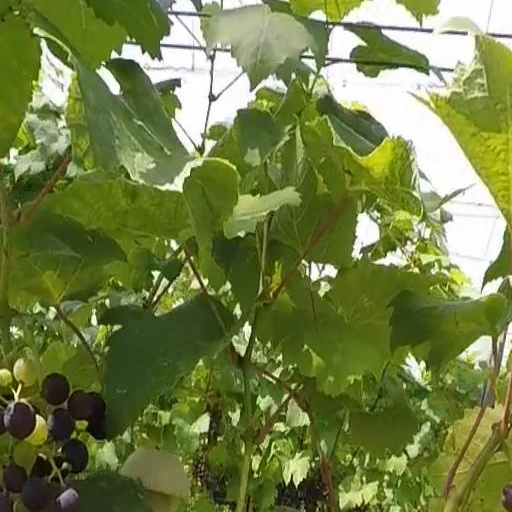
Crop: grape